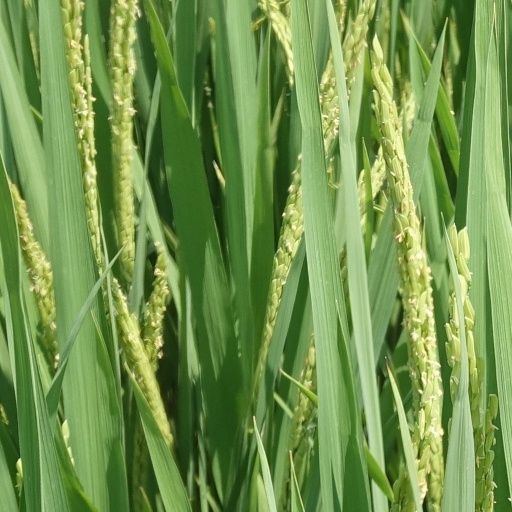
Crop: rice